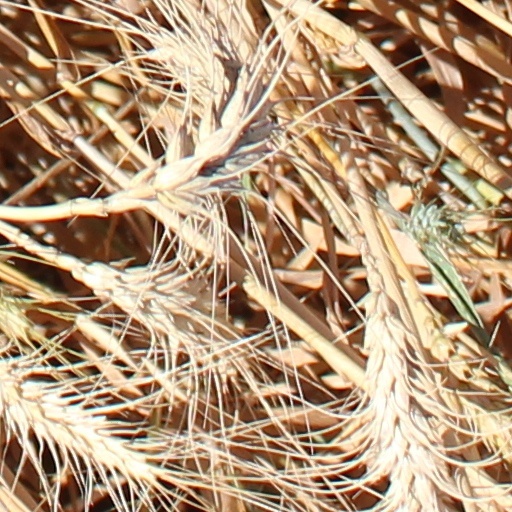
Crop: wheat